Hamed Abdel-Samad

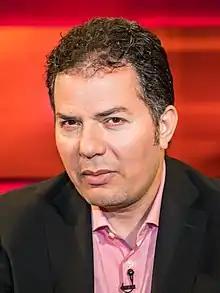
Hamed Abdel-Samad (2018)

Hamed Abdel-Samad ("Ḥāmid ʿAbd aṣ-Ṣamad", ; born 1 February 1972) is a German-Egyptian author critical of Islam.